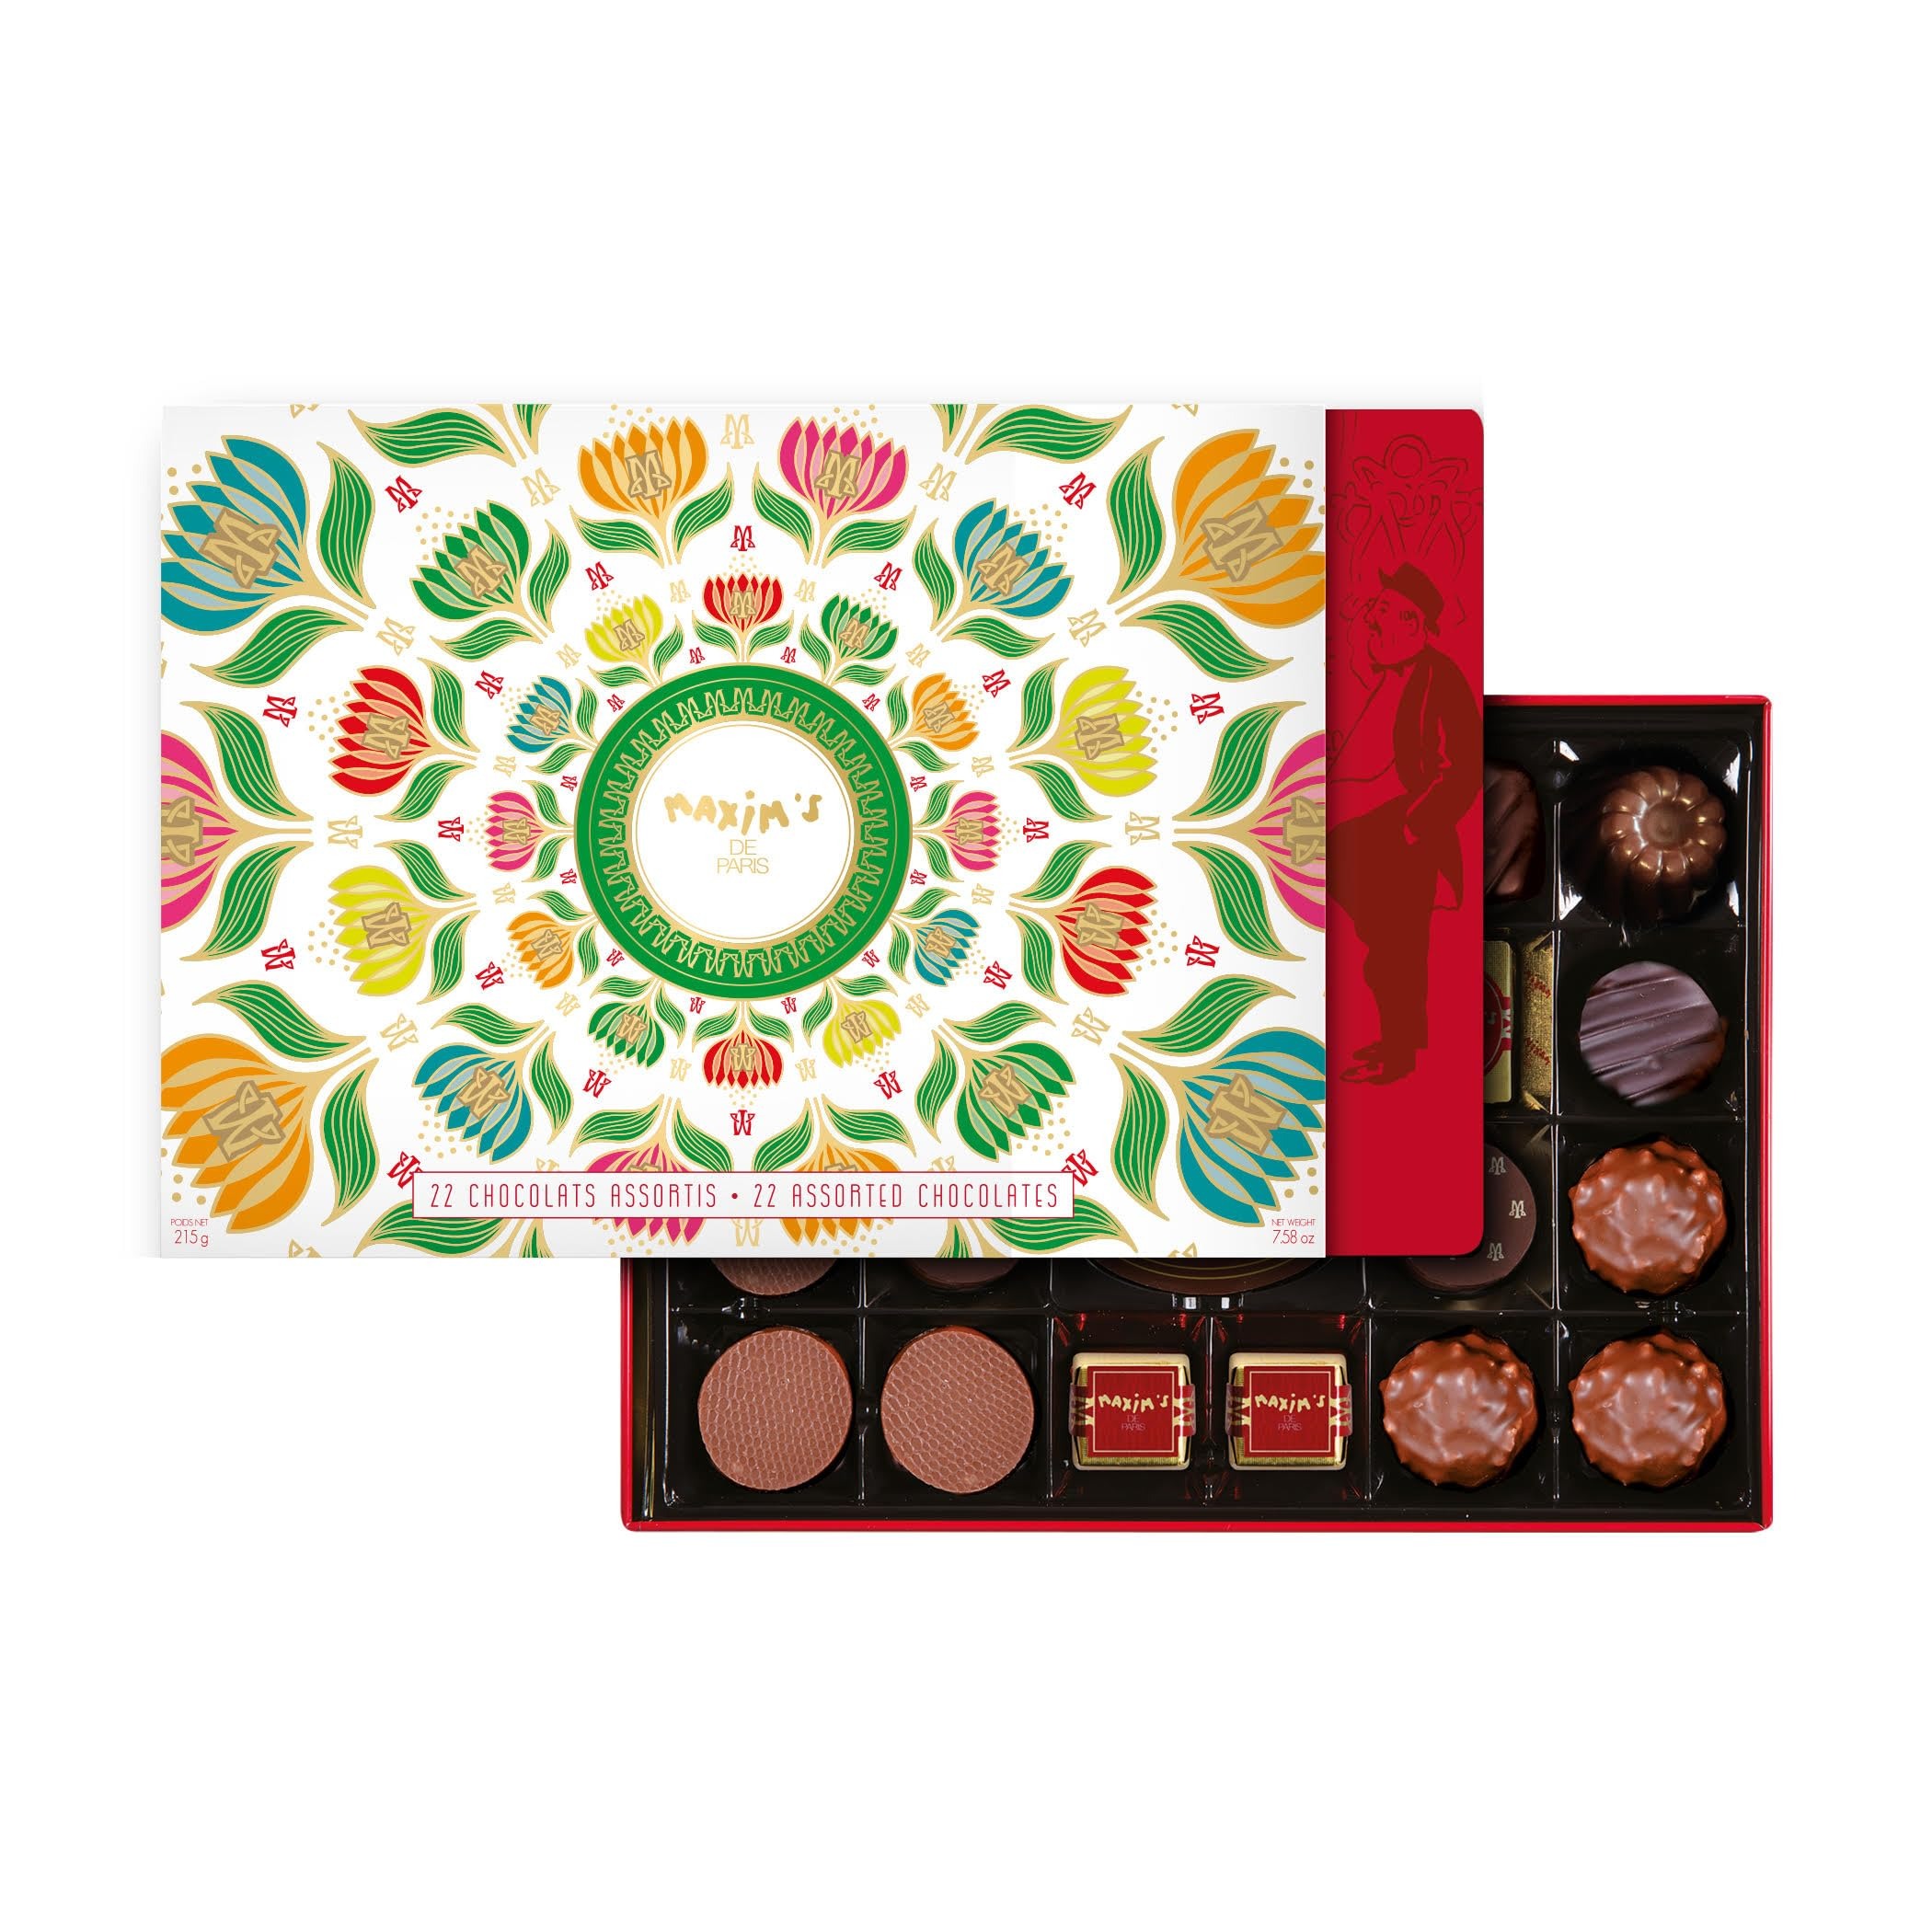
Item Name: Maxim's de Paris Gourmet Milk and Dark Chocolate Candies Assortment 22 Chocolates 7.6oz
Bullet Point 1: Gourmet Chocolate Assortment: Enjoy 22 pieces of finely crafted chocolates, featuring a mix of flavors like dark chocolate, gianduja coffee, caramel ganache, and hazelnut praline.
Bullet Point 2: Variety of Decadent Flavors: Indulge in dark chocolate fondant, milk ganache, speculoos praline, caramel ganache with fleur de sel, gianduja chocolate, and more, each bite offering a rich, satisfying experience.
Bullet Point 3: Elegant Red Tin: The "Bonjour Paris" tin, inspired by Art Deco design, showcases iconic Parisian landmarks and the famed Rue Royale, making it a perfect keepsake after the chocolates are enjoyed.
Bullet Point 4: Perfect Gift for Any Occasion: Whether for holidays, birthdays, or special celebrations, this beautiful Paris-themed box makes an ideal gift for chocolate lovers and Francophiles alike.
Bullet Point 5: Paris in Every Bite: Savor the essence of Parisian luxury with this exquisite chocolate collection, crafted to offer an authentic taste of French elegance.
Product Description: Discover the essence of Paris with Maxim's de Paris "Bonjour Paris" chocolate assortment, beautifully presented in a vibrant red tin. This elegant box is filled with 22 gourmet chocolates, offering a variety of luxurious flavors that capture the charm and sophistication of the City of Light.
Value: 7.4
Unit: Ounce

Price: 46